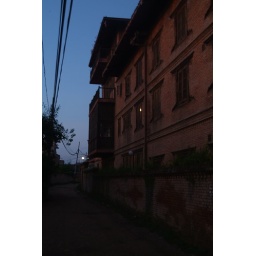
The sun rises and spreads a golden light on a hill in Thamel, Kathmandu.